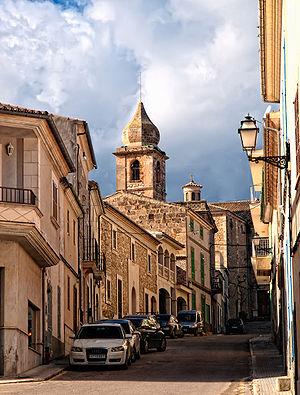
Maria de la Salut, en catalan et officiellement, est une commune d'Espagne de l'île de Majorque dans la communauté autonome des Îles Baléares. Elle est située au centre de l'île et fait partie de la comarque du Pla de Mallorca.